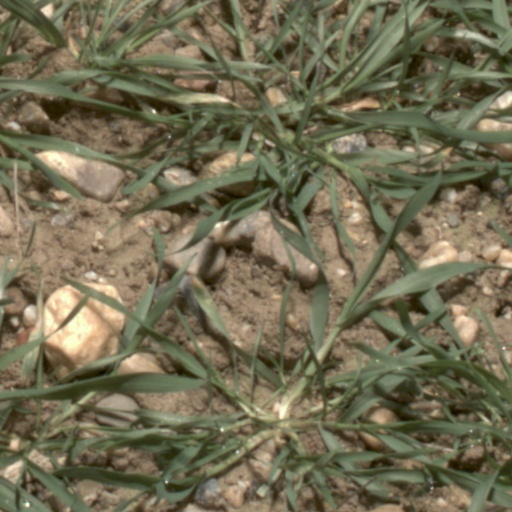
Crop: wheat